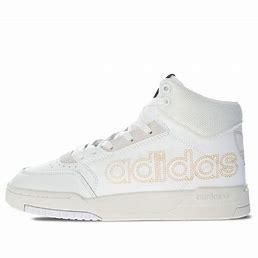
Brand: adidas
Model: originals Adidas Originals Drop Step XL